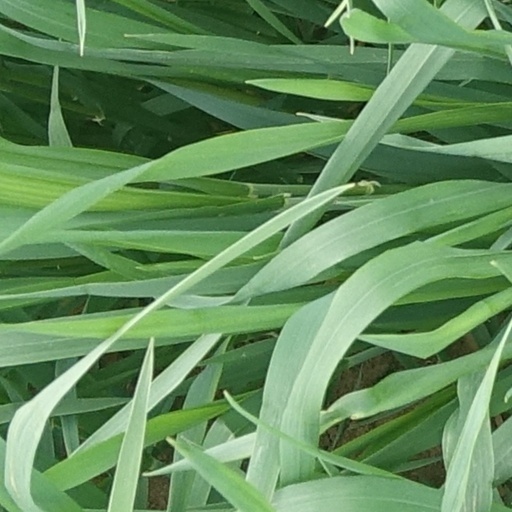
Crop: wheat